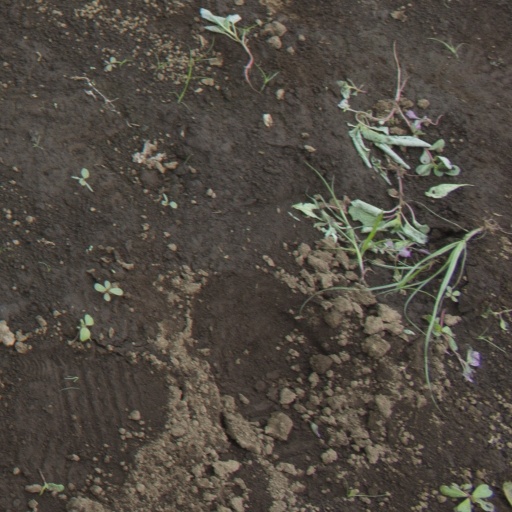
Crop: soybean